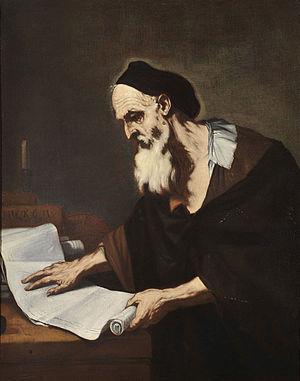
Le musée d'art et d'archéologie de Senlis est situé dans le centre historique de la ville de Senlis, à proximité de la cathédrale de Senlis. Il est situé dans l'ancien palais épiscopal de la ville, classé monument historique depuis 1964, et accueille une collection de beaux-arts, d'arts décoratifs et d'archéologie locale. Pour la restauration entière du bâtiment à partir du mois de juillet 2007, le musée a dû fermer au public, avec une réouverture prévue initialement pour février 2009. Des découvertes archéologiques ont retardé la progression des travaux, mais en septembre 2009, ils étaient pratiquement terminés, sauf pour la galerie Renaissance et la chambre des anges, dont la rénovation intérieure n'avait pas encore commencé. La réouverture était alors envisagée pour septembre 2010, mais les marchés publics n'ayant pas été passés à temps, des nouveaux retards sont survenus. Finalement l'inauguration après les travaux a eu lieu le 23 juin 2012.